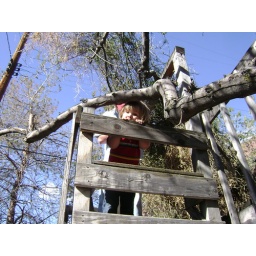
Way up in the tree house